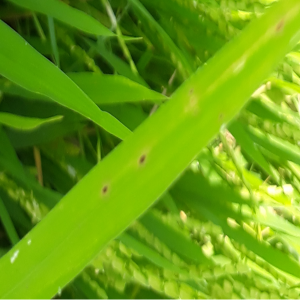
Disease: Brownspot